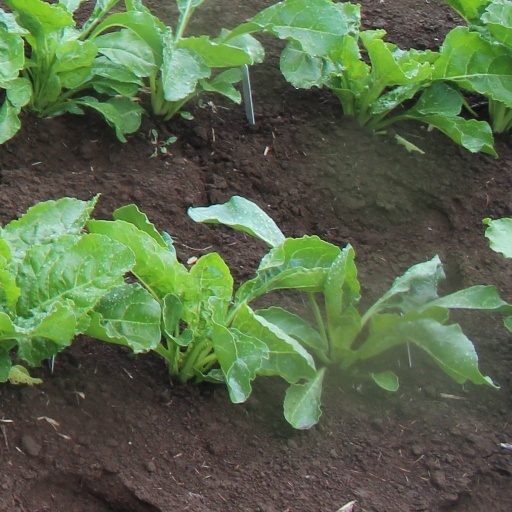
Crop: sugar beet